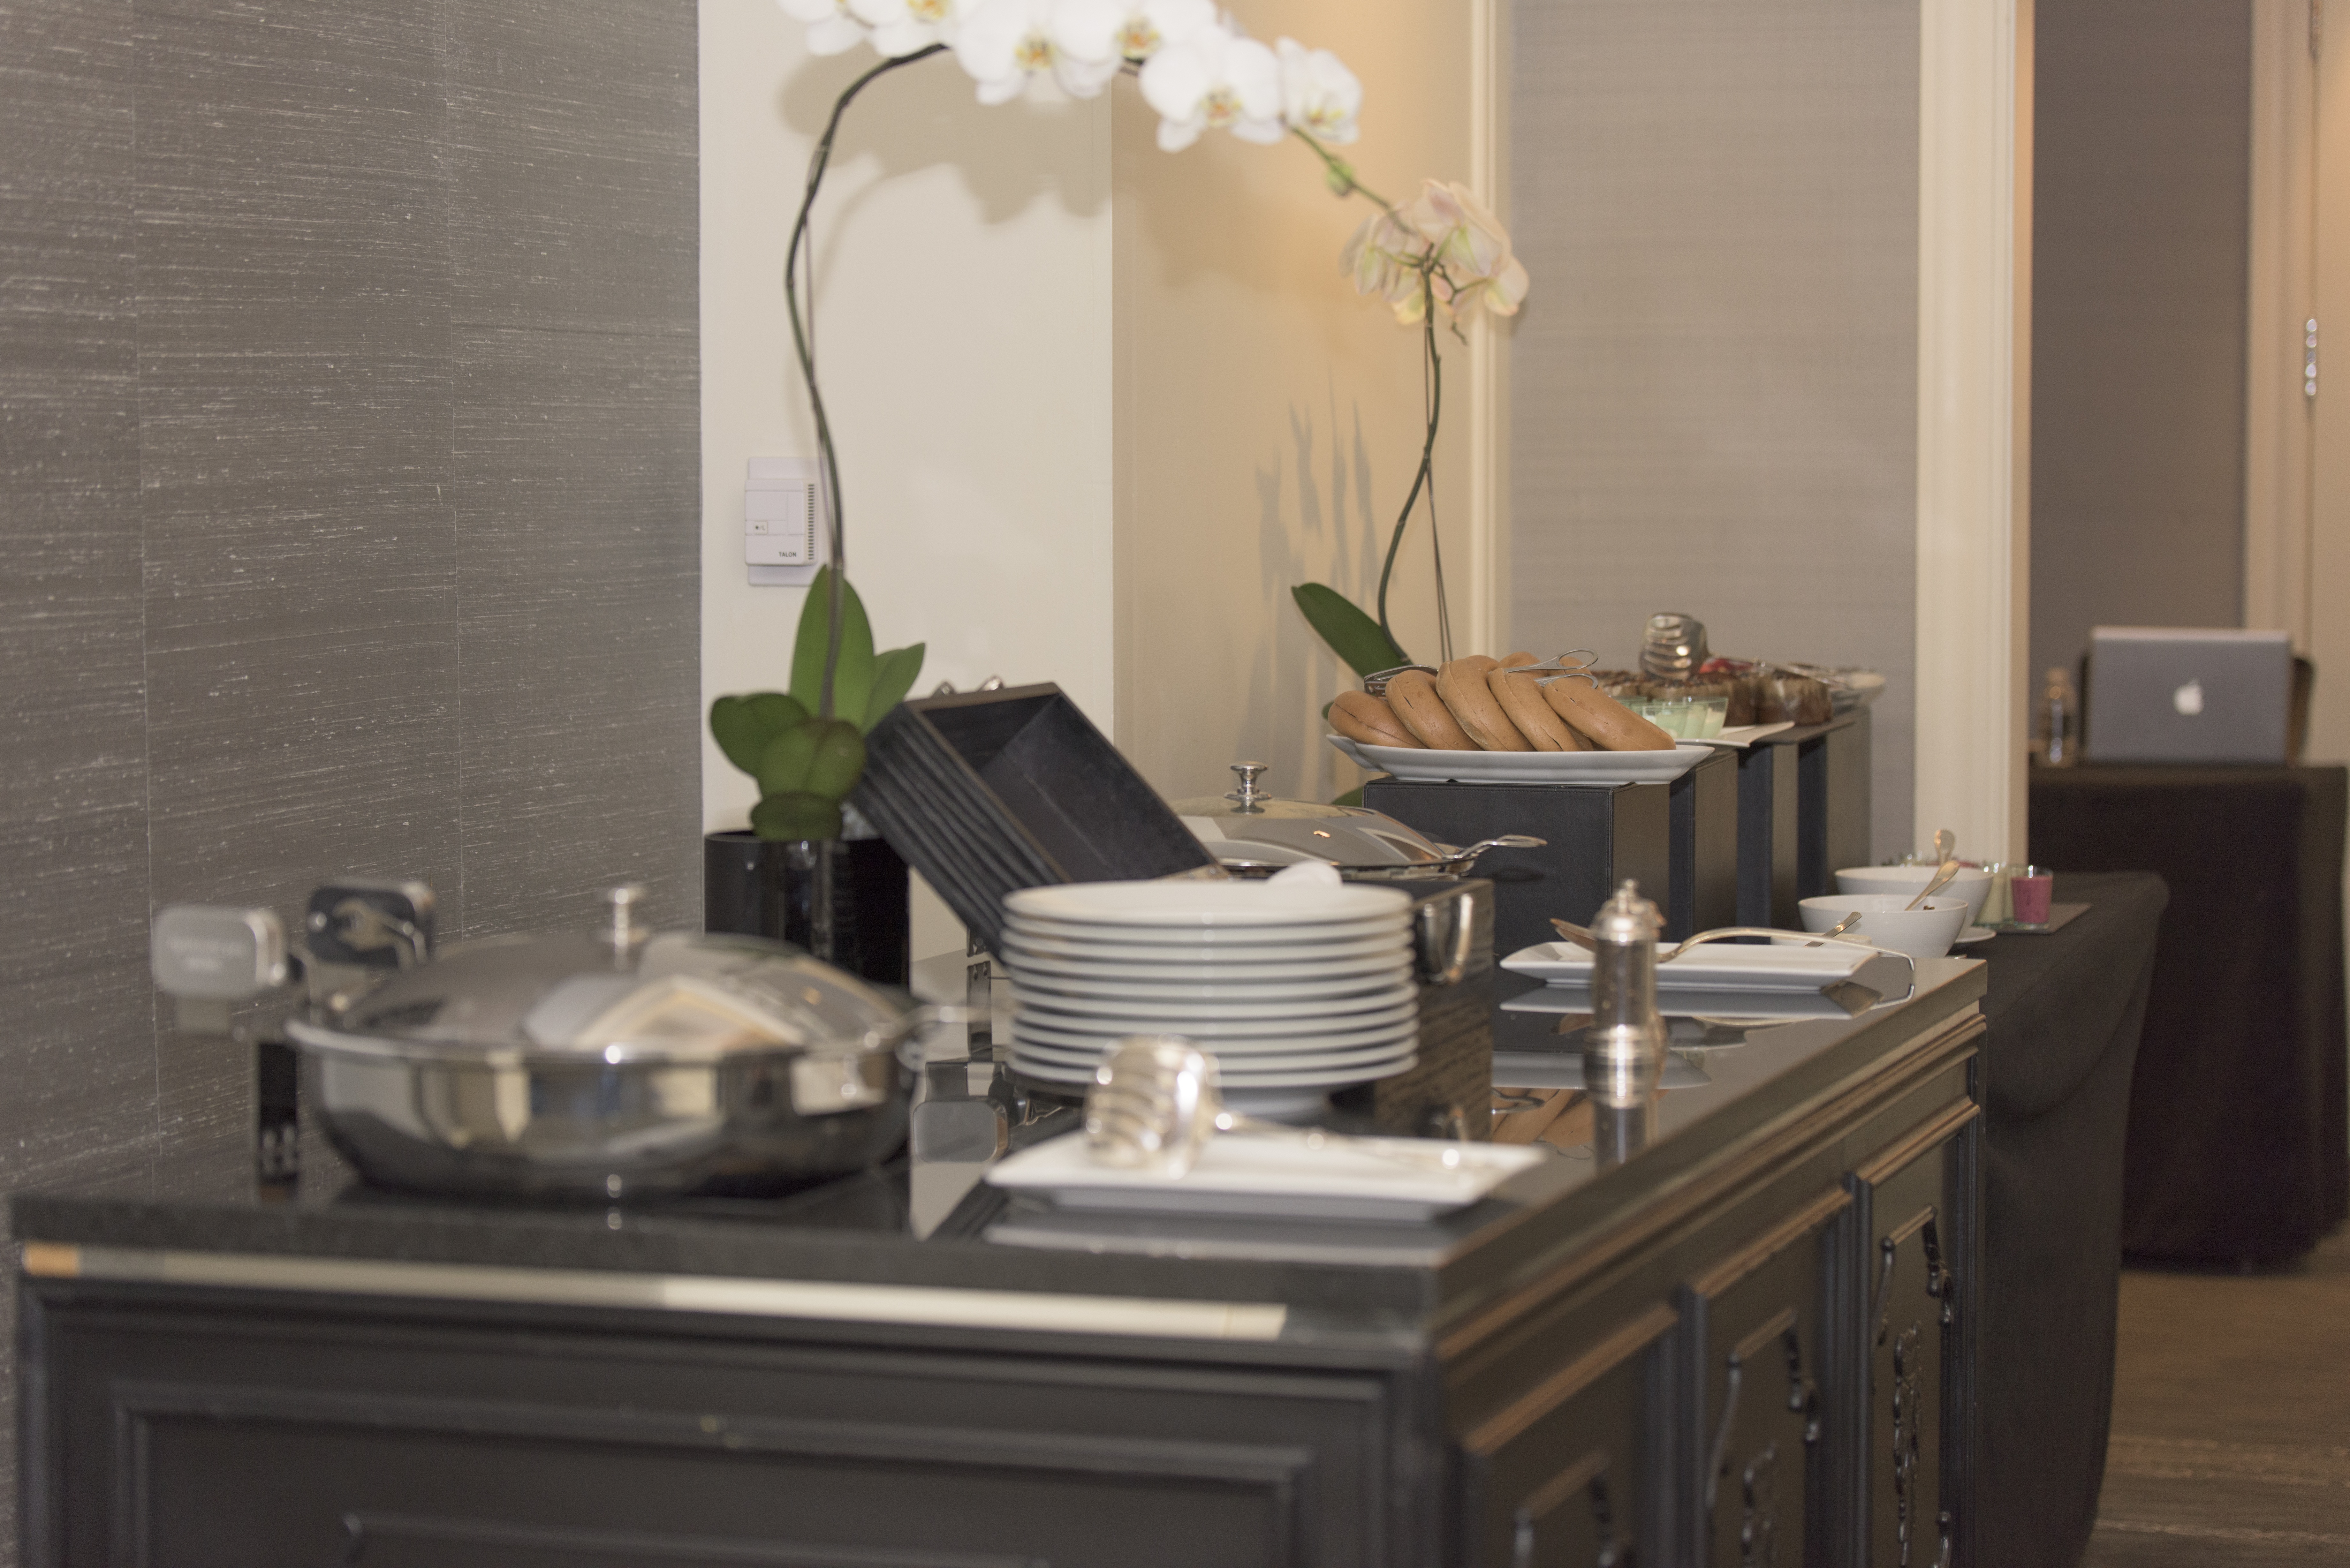
table, cafe, wood, white, fruit, morning, flower, home, cup, meal, food, plate, fresh, kitchen, beverage, drink, living room, furniture, room, breakfast, healthy, lighting, delicious, slice, egg, interior design, juice, eating, design, silver, dining room, window covering